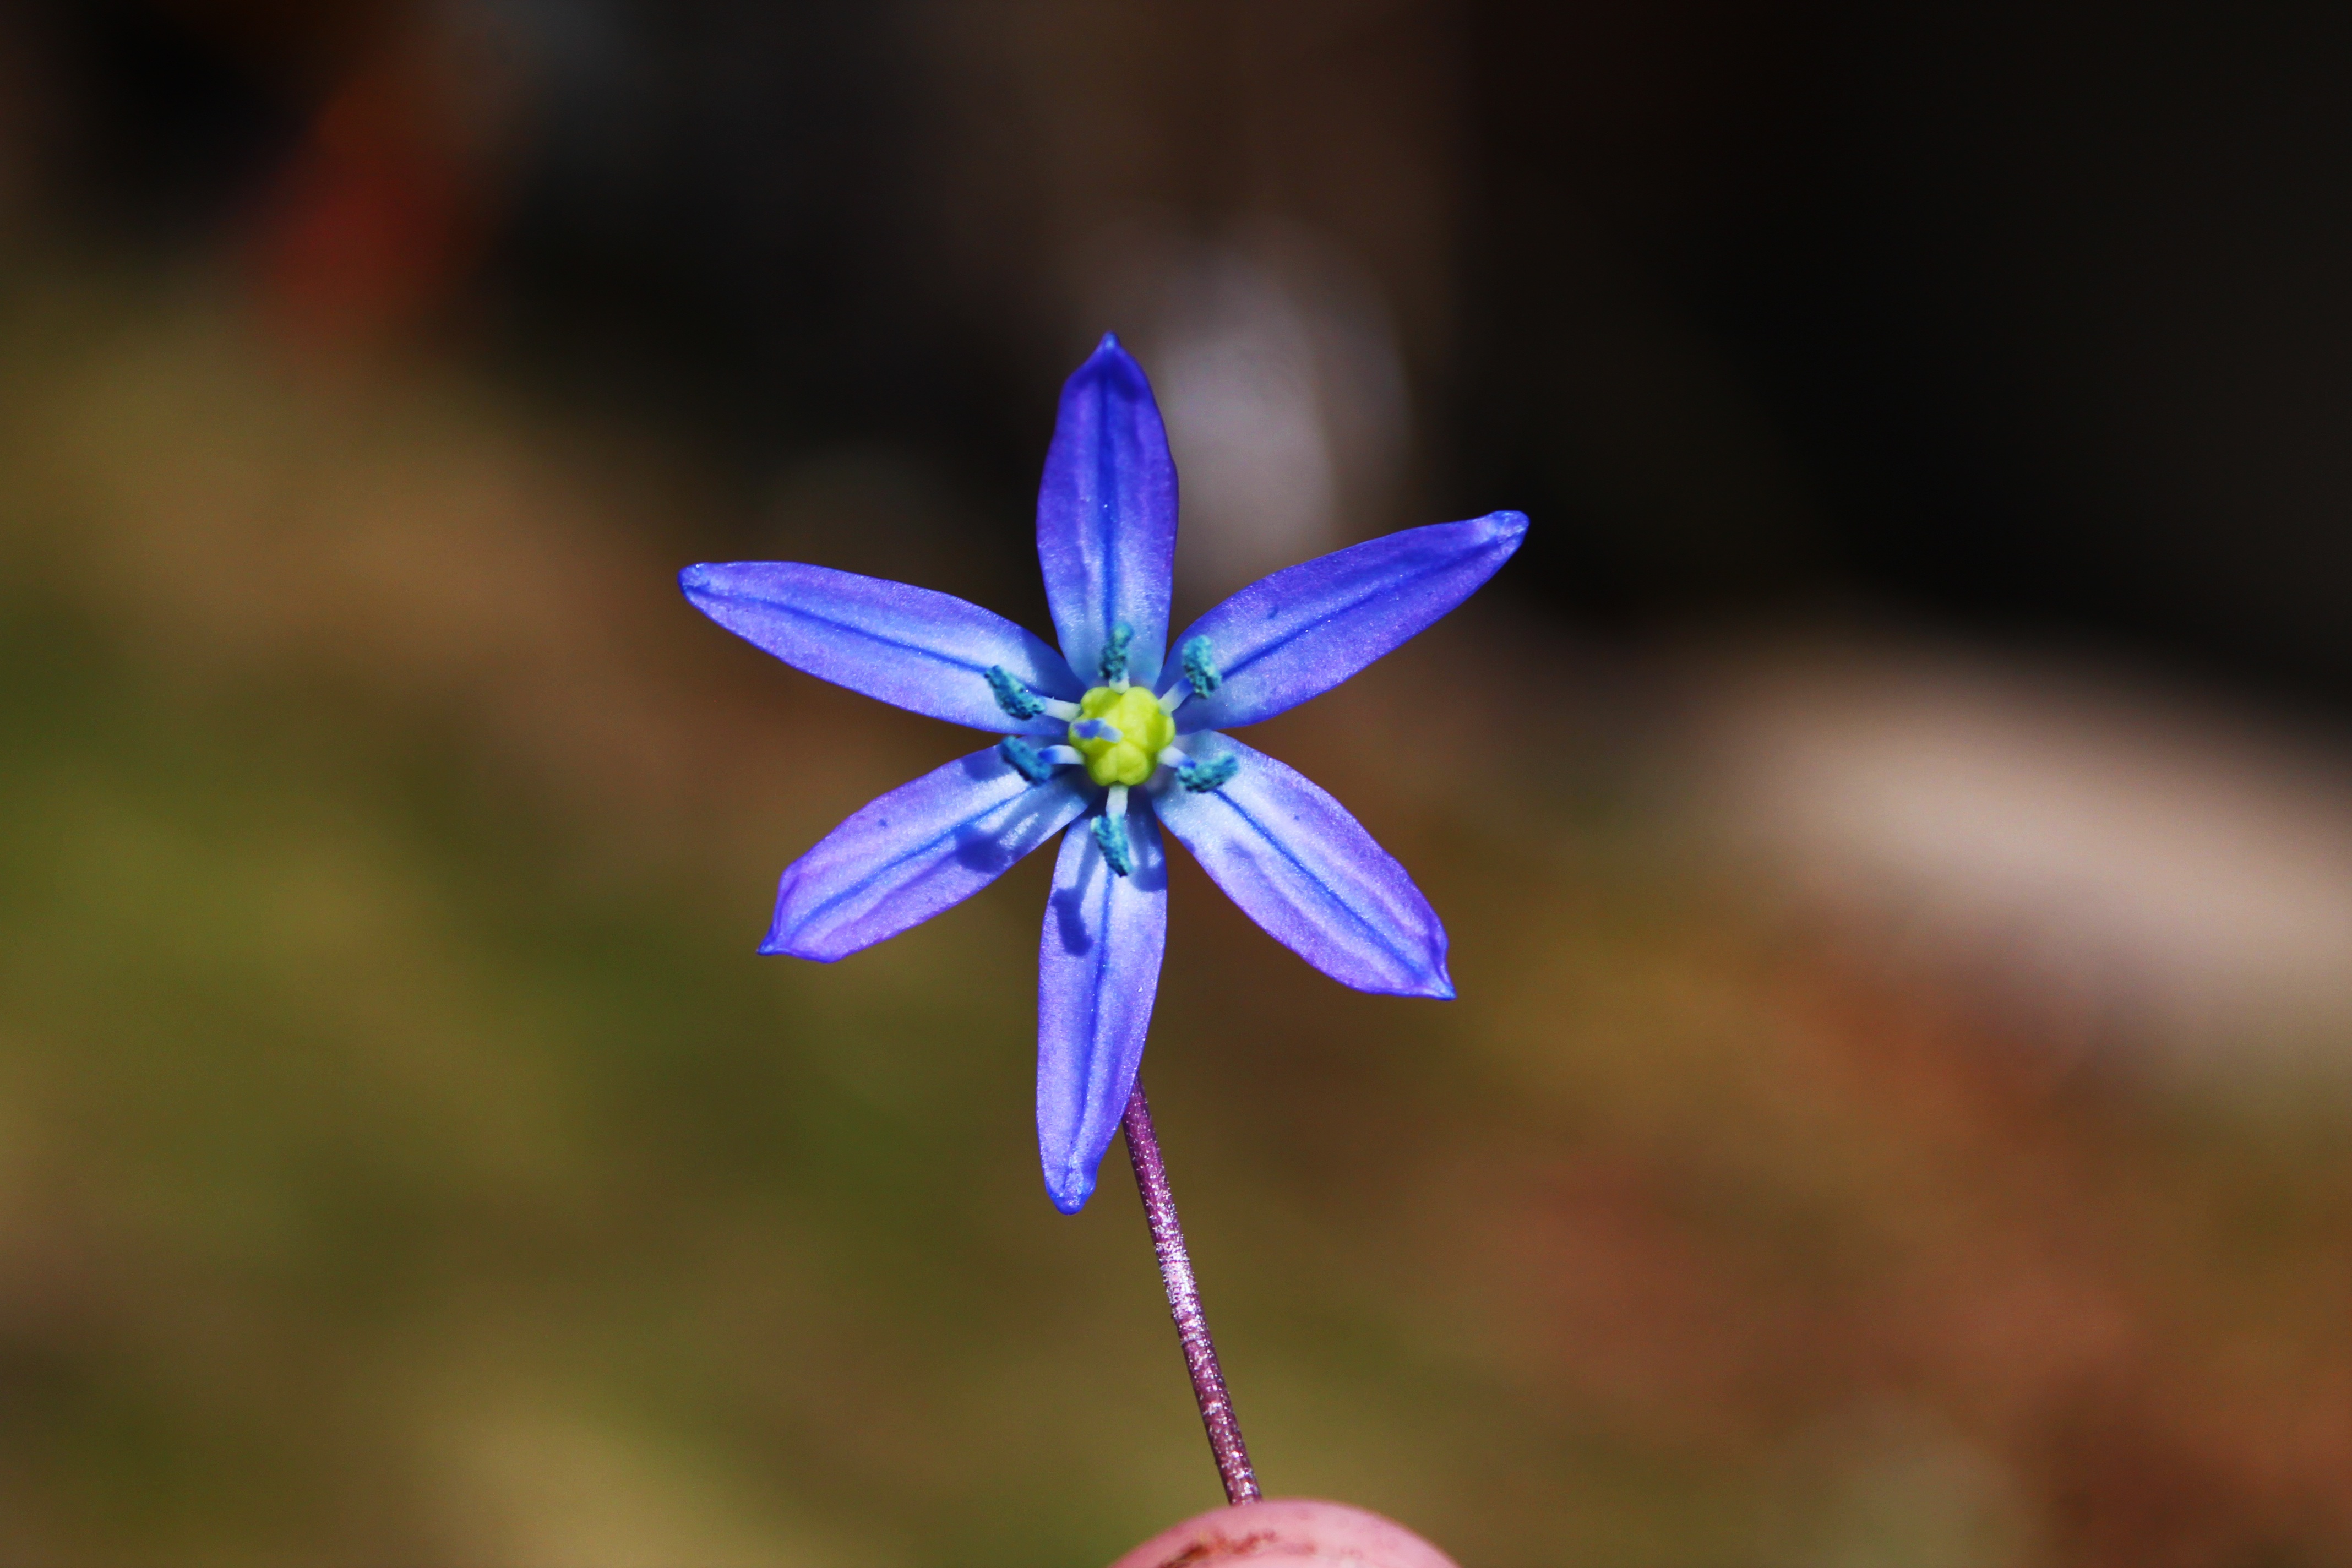
nature, blossom, plant, photography, flower, purple, petal, bloom, floral, decoration, spring, color, macro, natural, botany, garden, pink, flora, wildflower, close up, nectar, macro photography, flowering plant, plant stem, land plant